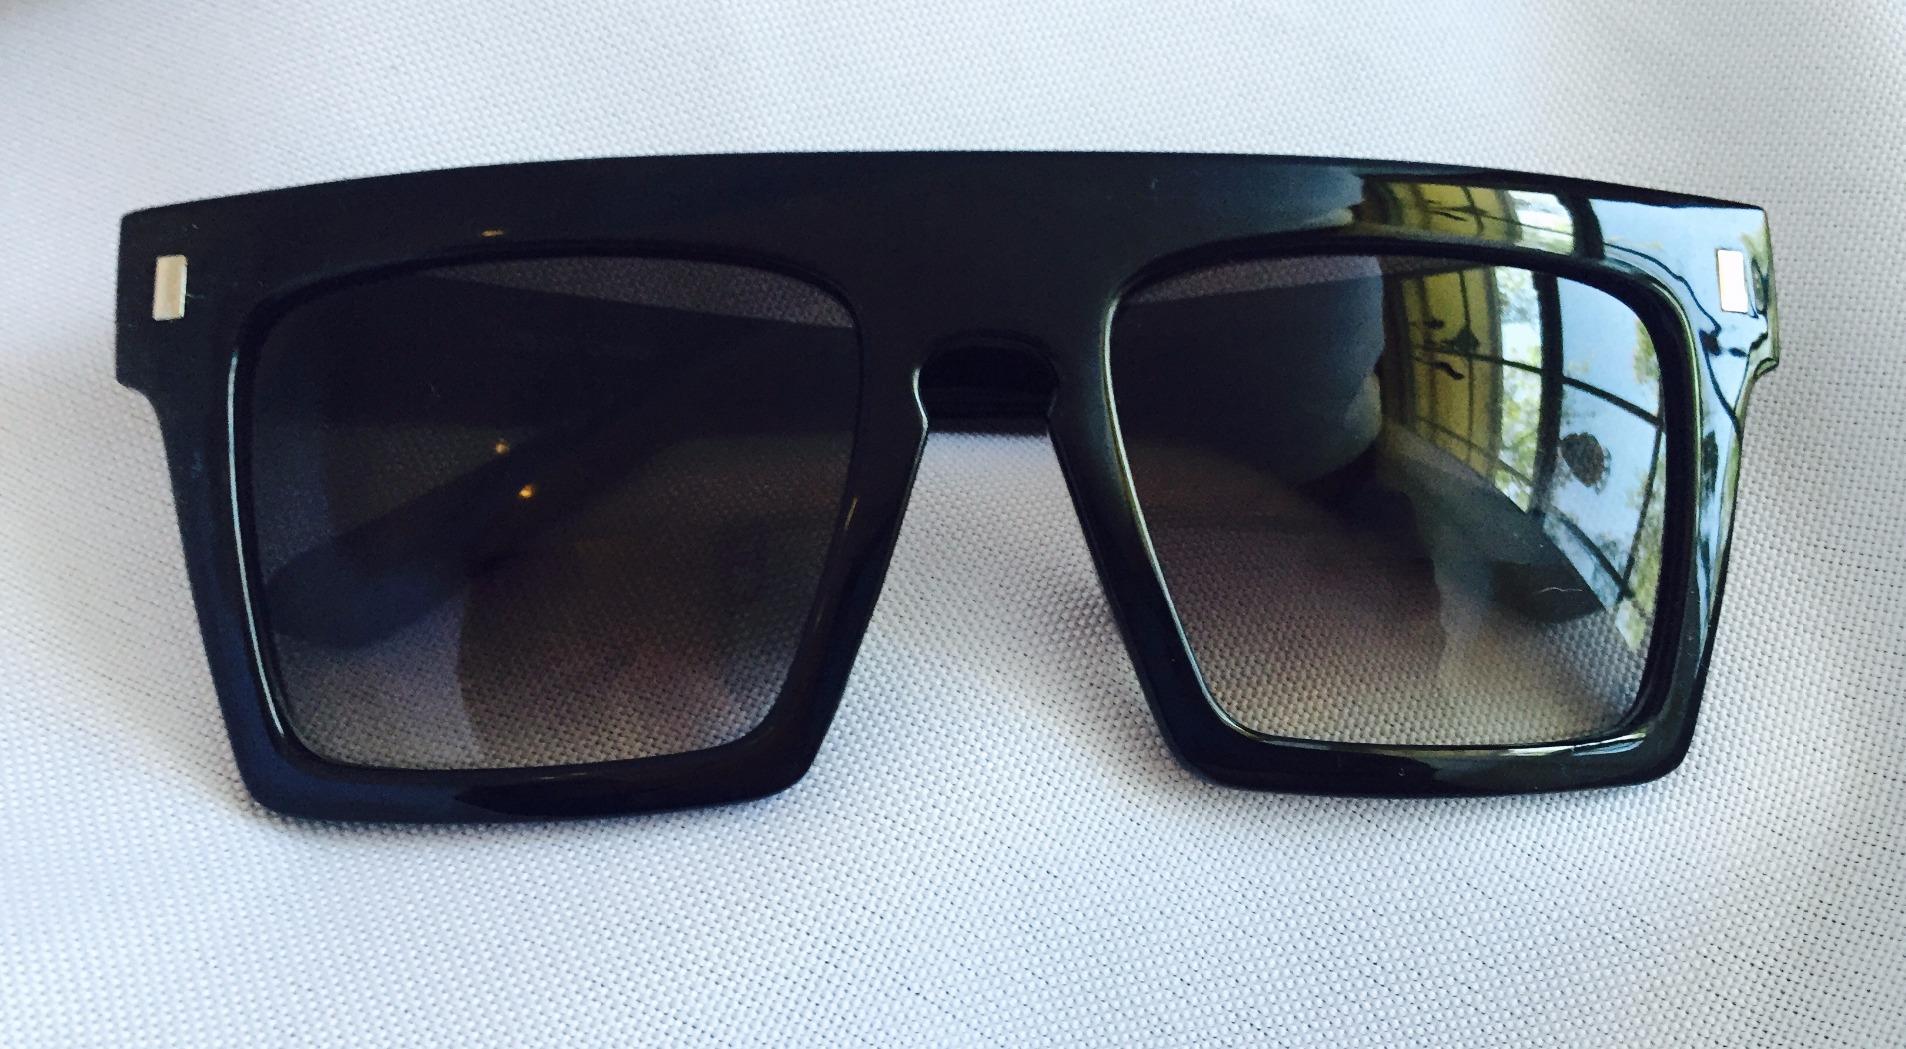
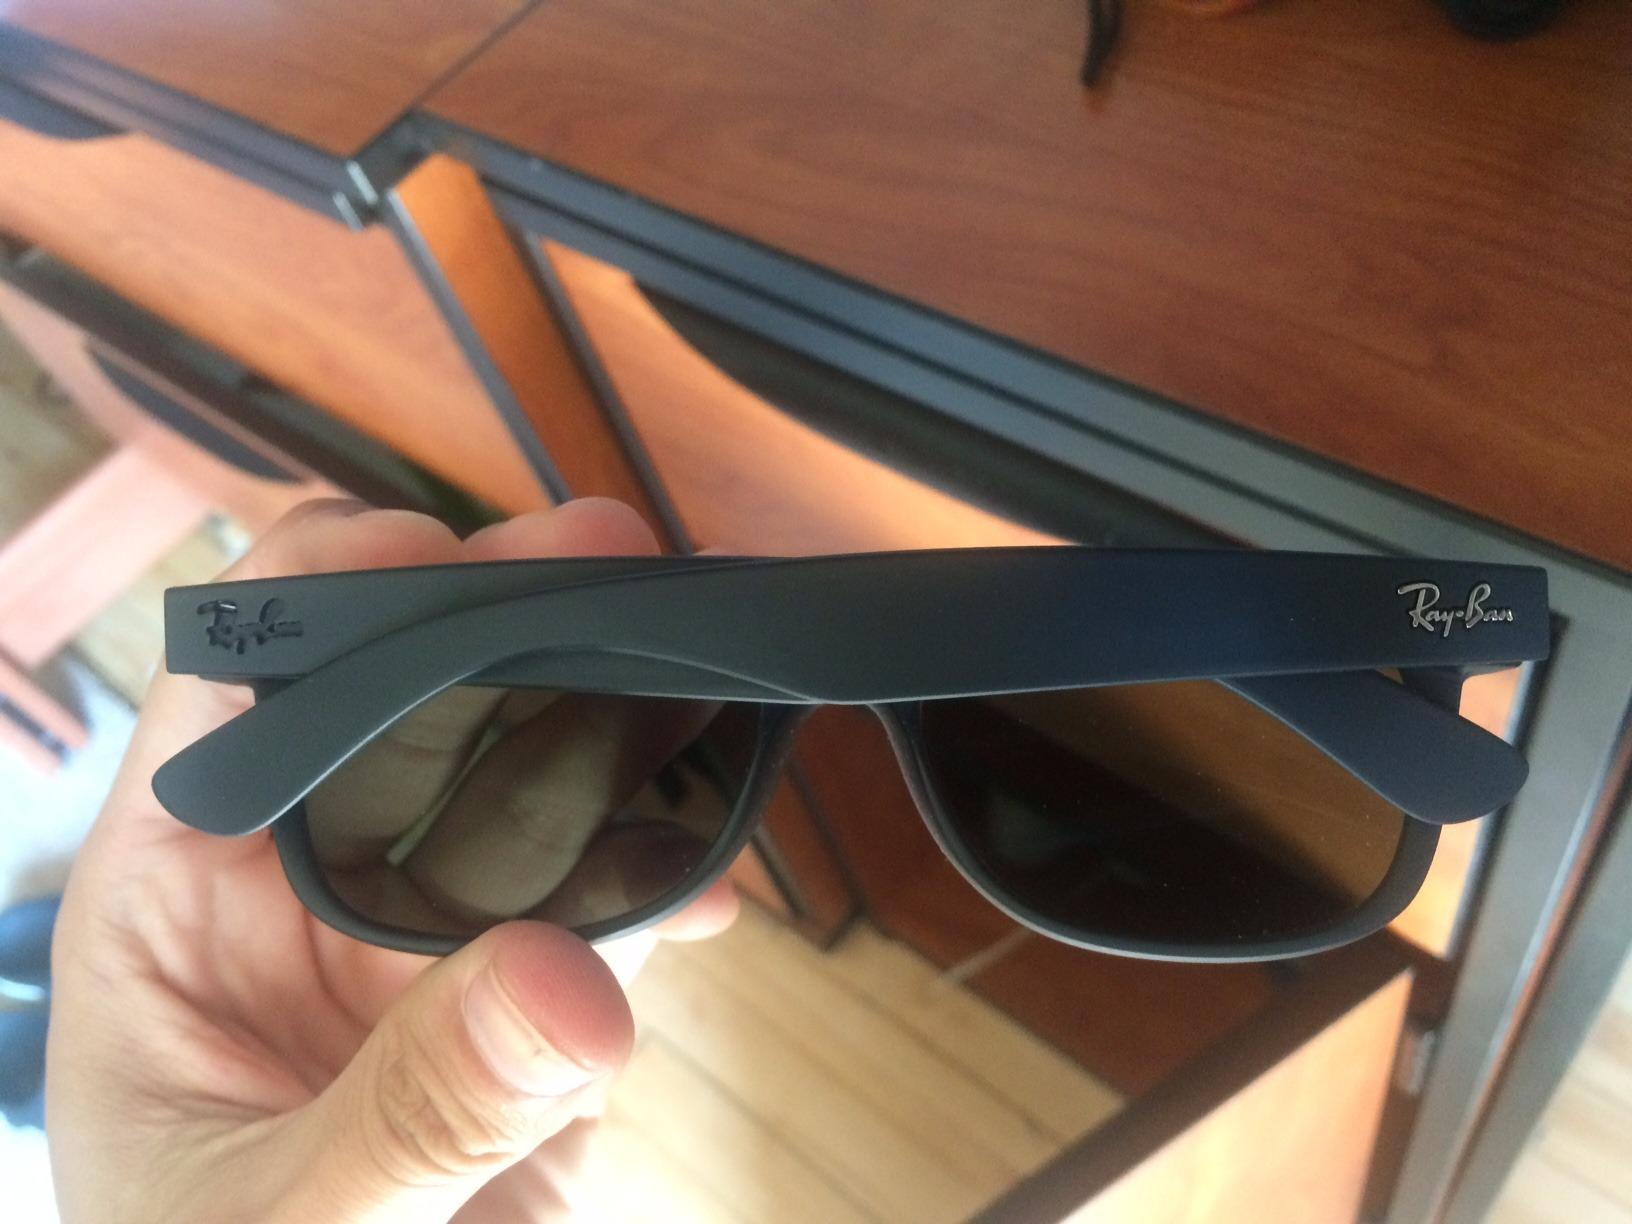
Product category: accessories_sunglasses
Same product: no